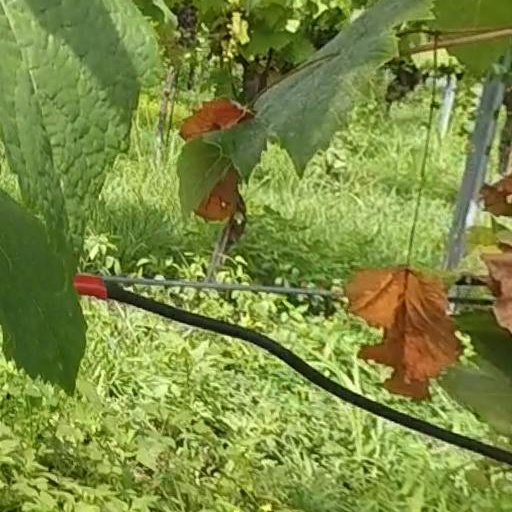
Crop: grape